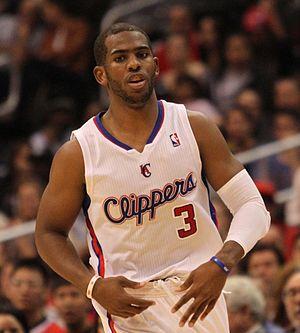
Cette page présente la liste des meilleurs passeurs en NBA en carrière en saison régulière.
Cette page présente la liste des meilleurs intercepteurs en NBA en carrière en saison régulière.
La NBA All-Rookie Team est une distinction annuelle remise par la NBA depuis la saison 1962-1963 aux meilleurs rookies de la saison régulière. Une seule équipe était nommée jusqu'en 1987-1988; depuis la saison 1988-1989, deux équipes sont désignées, la NBA All-Rookie First Team et la NBA All-Rookie Second Team. Les votants sont les entraîneurs des équipes NBA; ils ne peuvent pas voter pour les joueurs de leur propre équipe. Les joueurs reçoivent deux points pour chaque vote dans la First Team et un point pour chaque vote dans la Second Team. Les cinq joueurs ayant cumulé le plus de points composent alors la First Team, les cinq suivants composant alors la Second Team. En cas d'égalité pour la cinquième position pour chacune des équipes, les équipes comptent alors six joueurs. Le dernier cas d'égalité remonte à 2009, entre Rudy Fernández et D. J. Augustin. Il n'y a pas de respect exigé quant au poste occupé. Par exemple, la First Team comptait quatre ailiers et un meneur en 2008.
Cette page présente la liste des 200 meilleurs marqueurs de la NBA en carrière en saison régulière.
Chris Paul, de son vrai nom Christopher Paul, né le 6 mai 1985 à Winston-Salem, est un joueur américain de basket-ball qui évolue au poste de meneur de jeu au Thunder d'Oklahoma City.